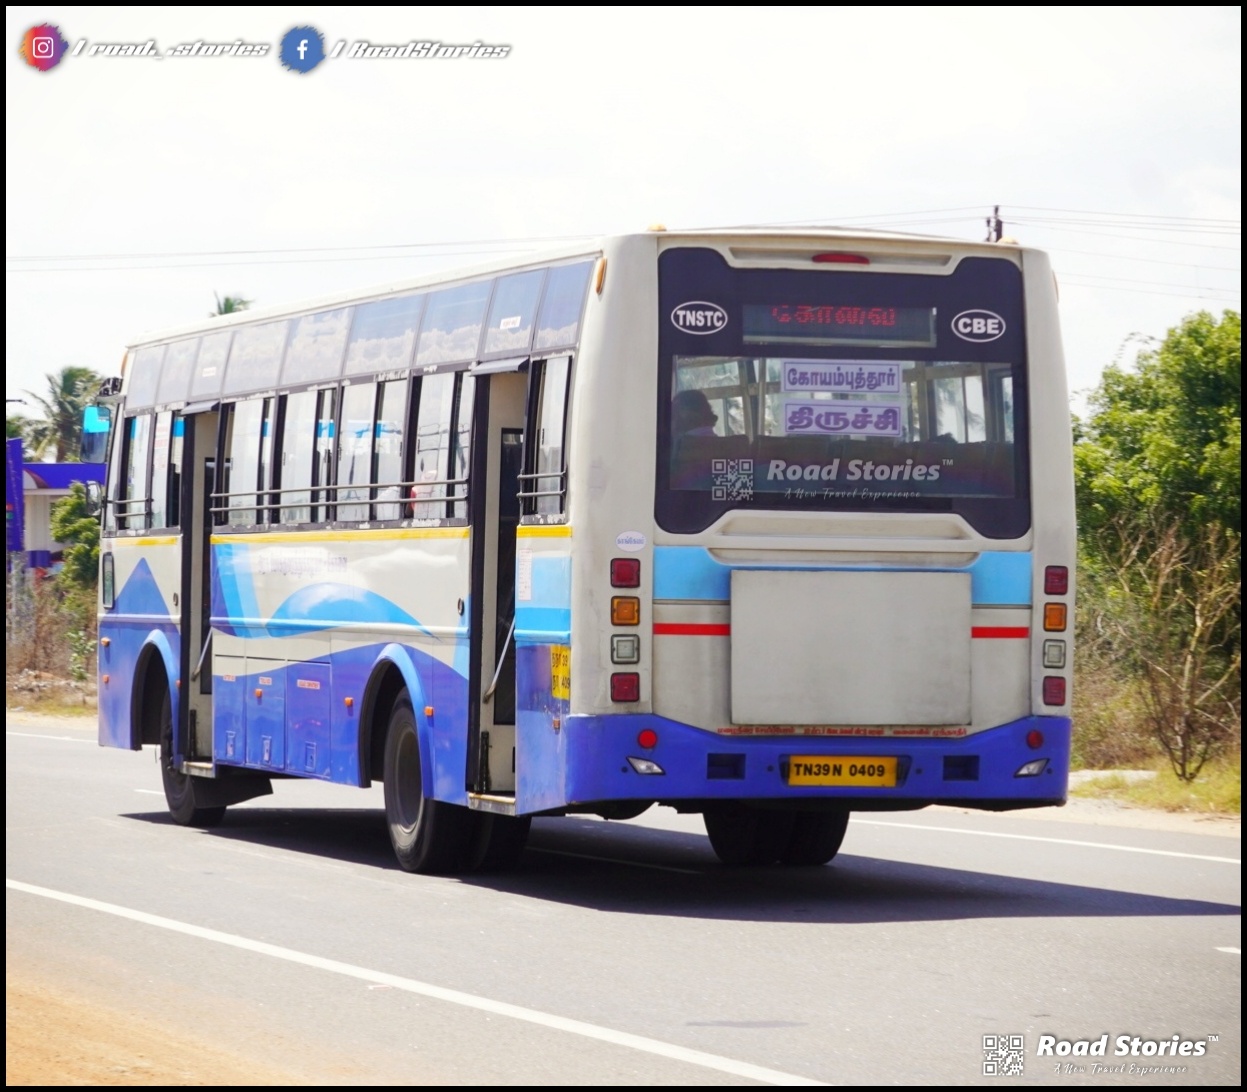
TNSTC Coimbatore  Express service between Coimbatore and Trichy